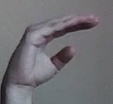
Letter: jeem